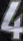
Number: 4